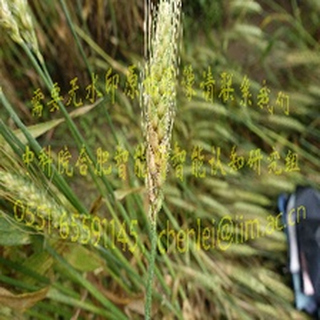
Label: wheat_fusarium_head_blight